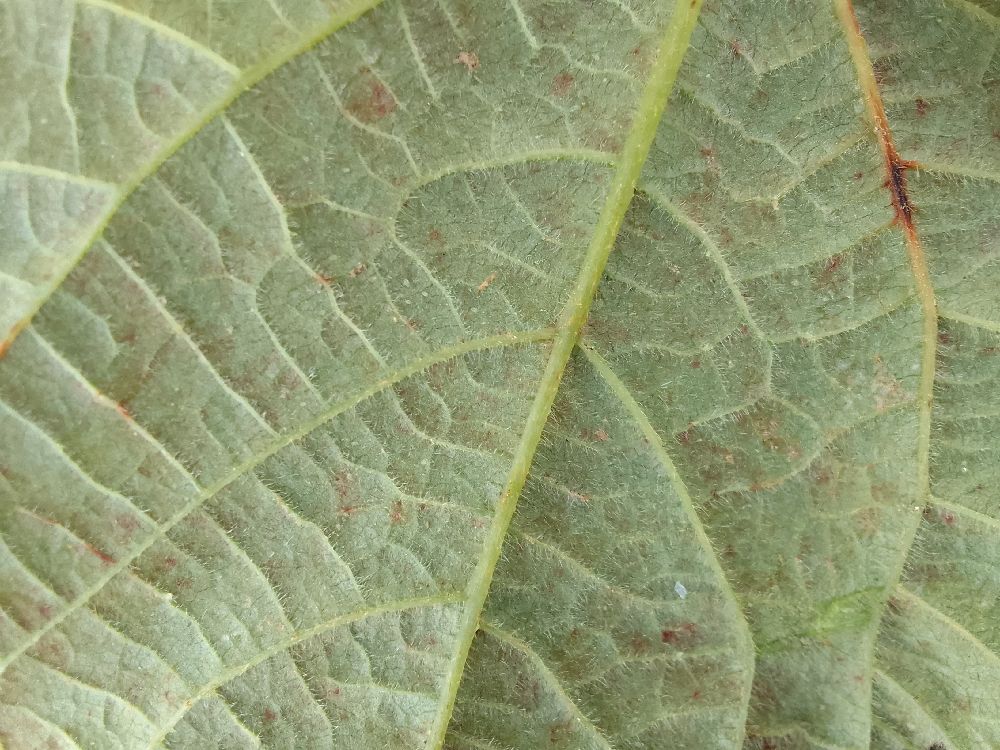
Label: anthracnose